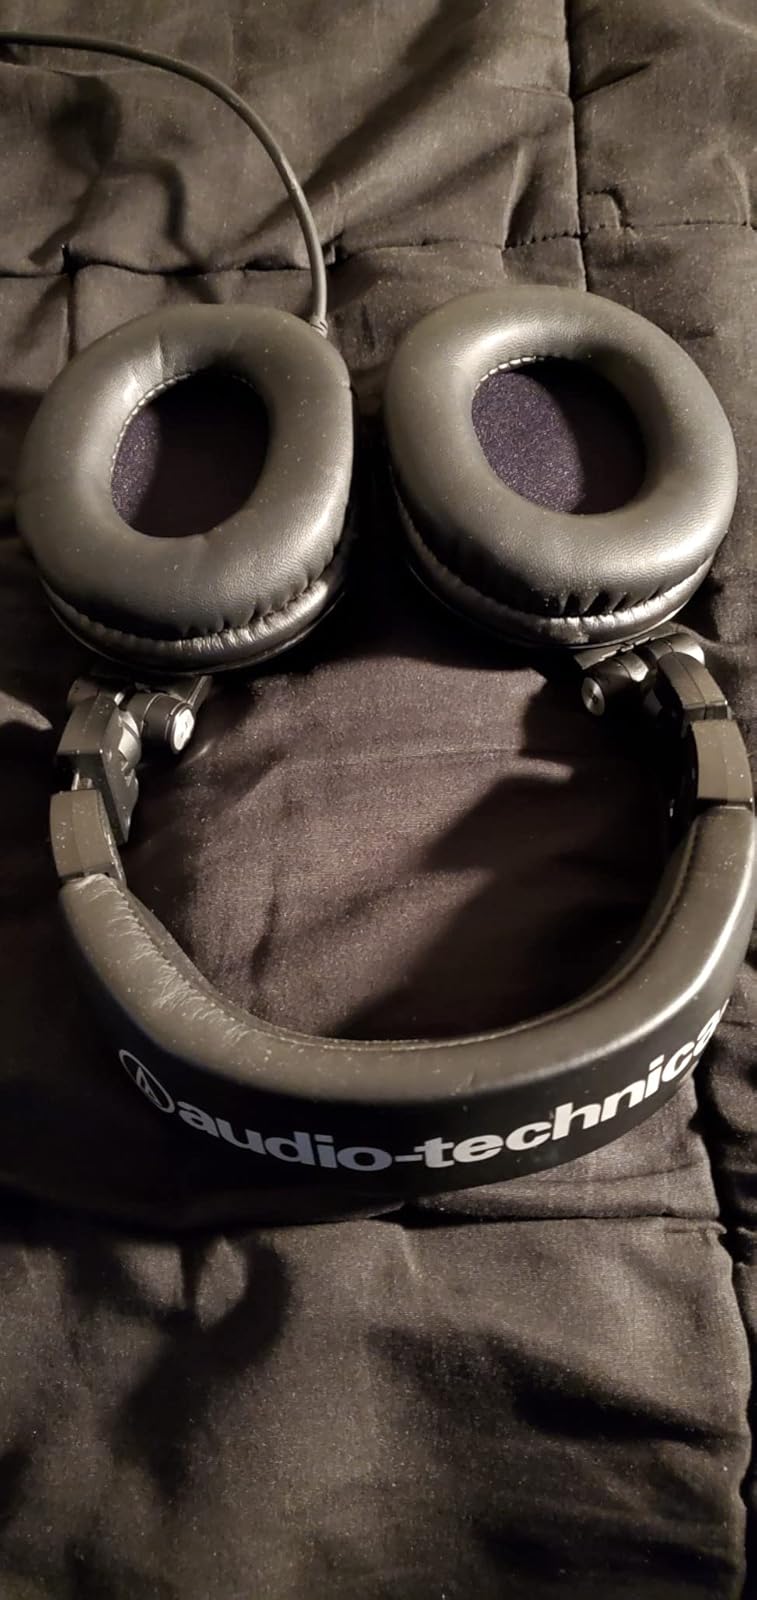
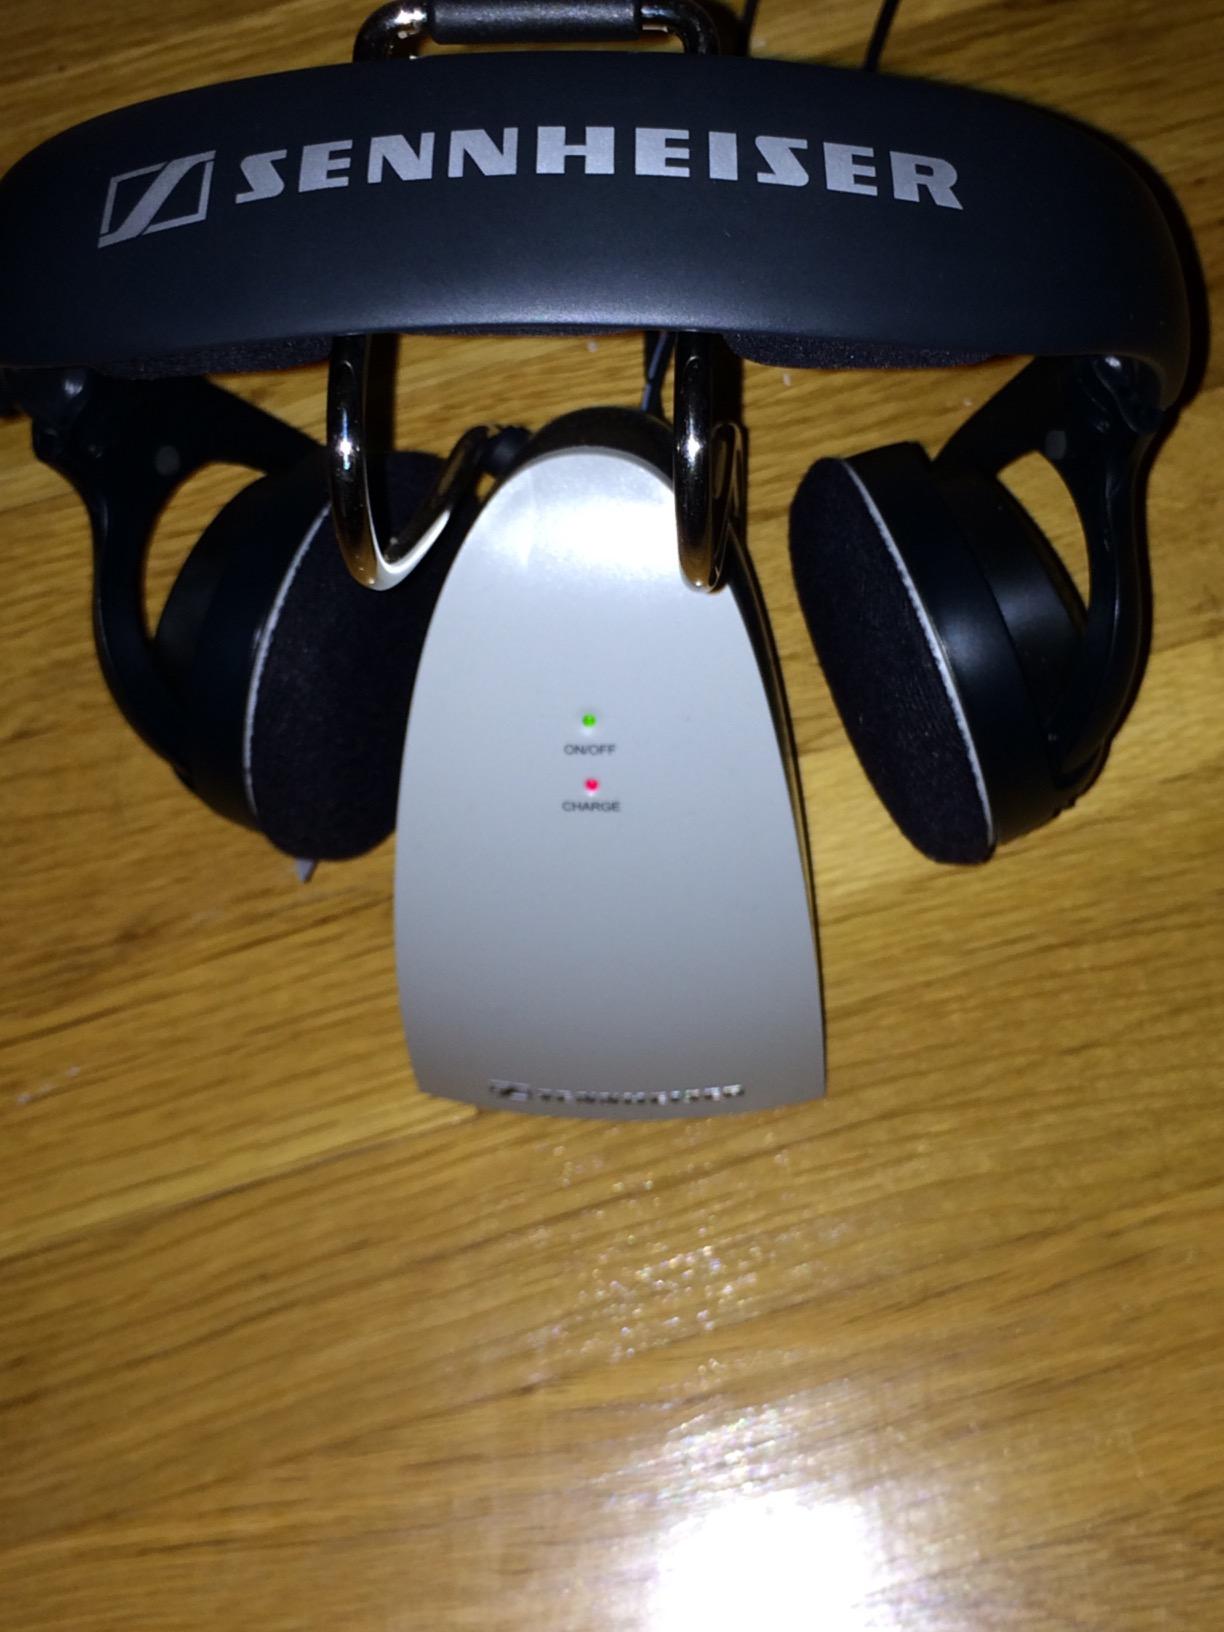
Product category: headphones
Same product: no